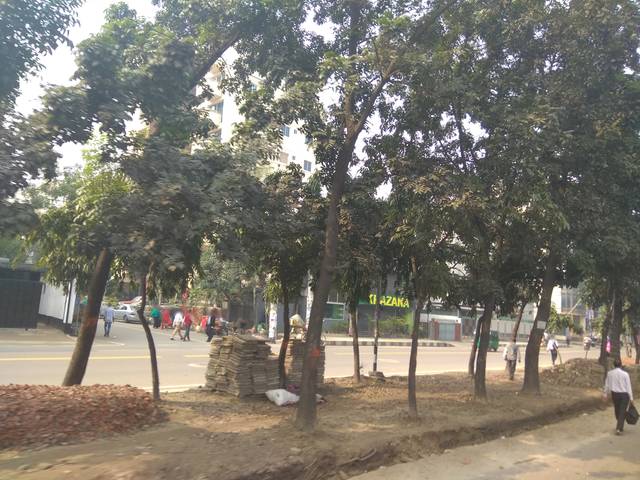
Region: Bangladesh
Coordinates: 23.856, 90.404